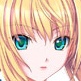
Portrait style: Anime Portrait